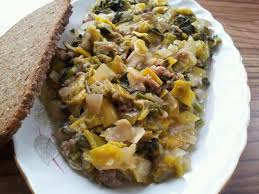
Yemek: ispanak